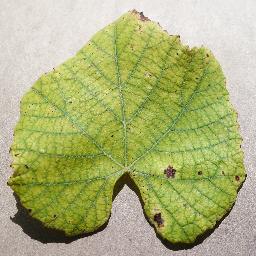
Label: Grape___Leaf_blight_(Isariopsis_Leaf_Spot)